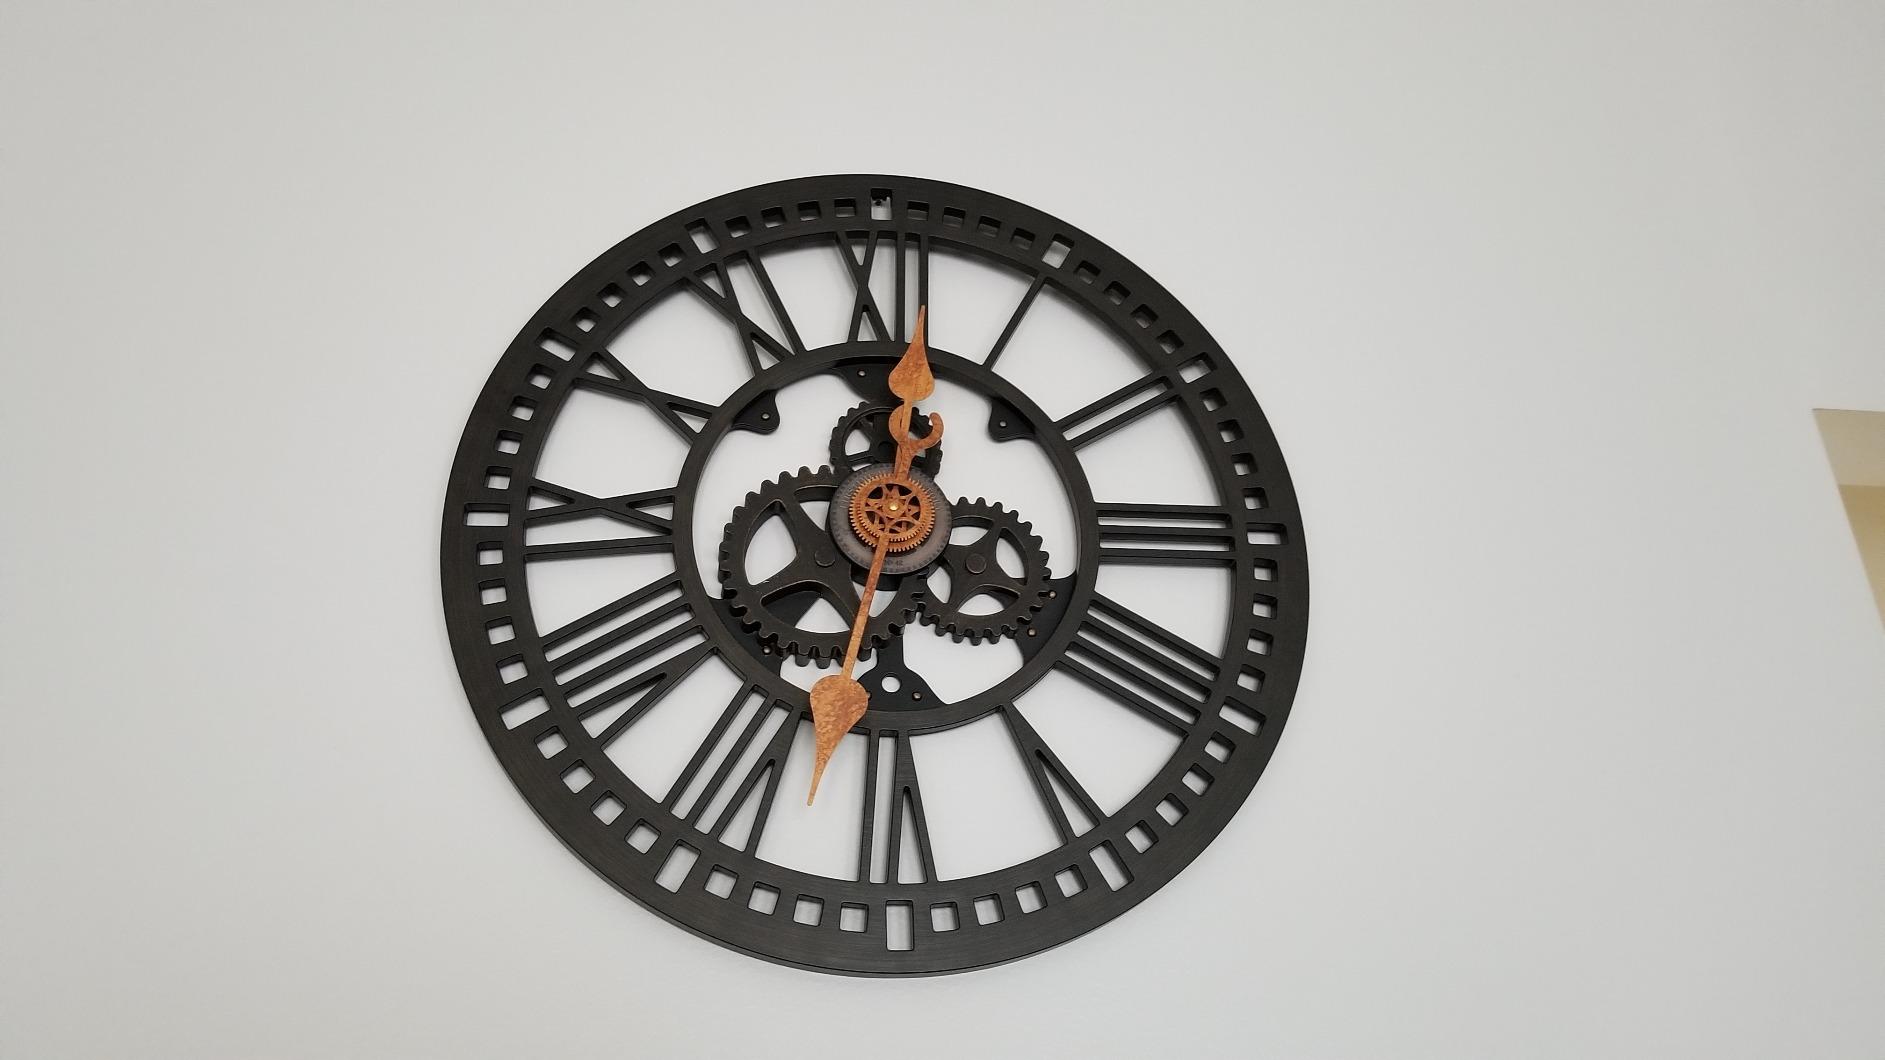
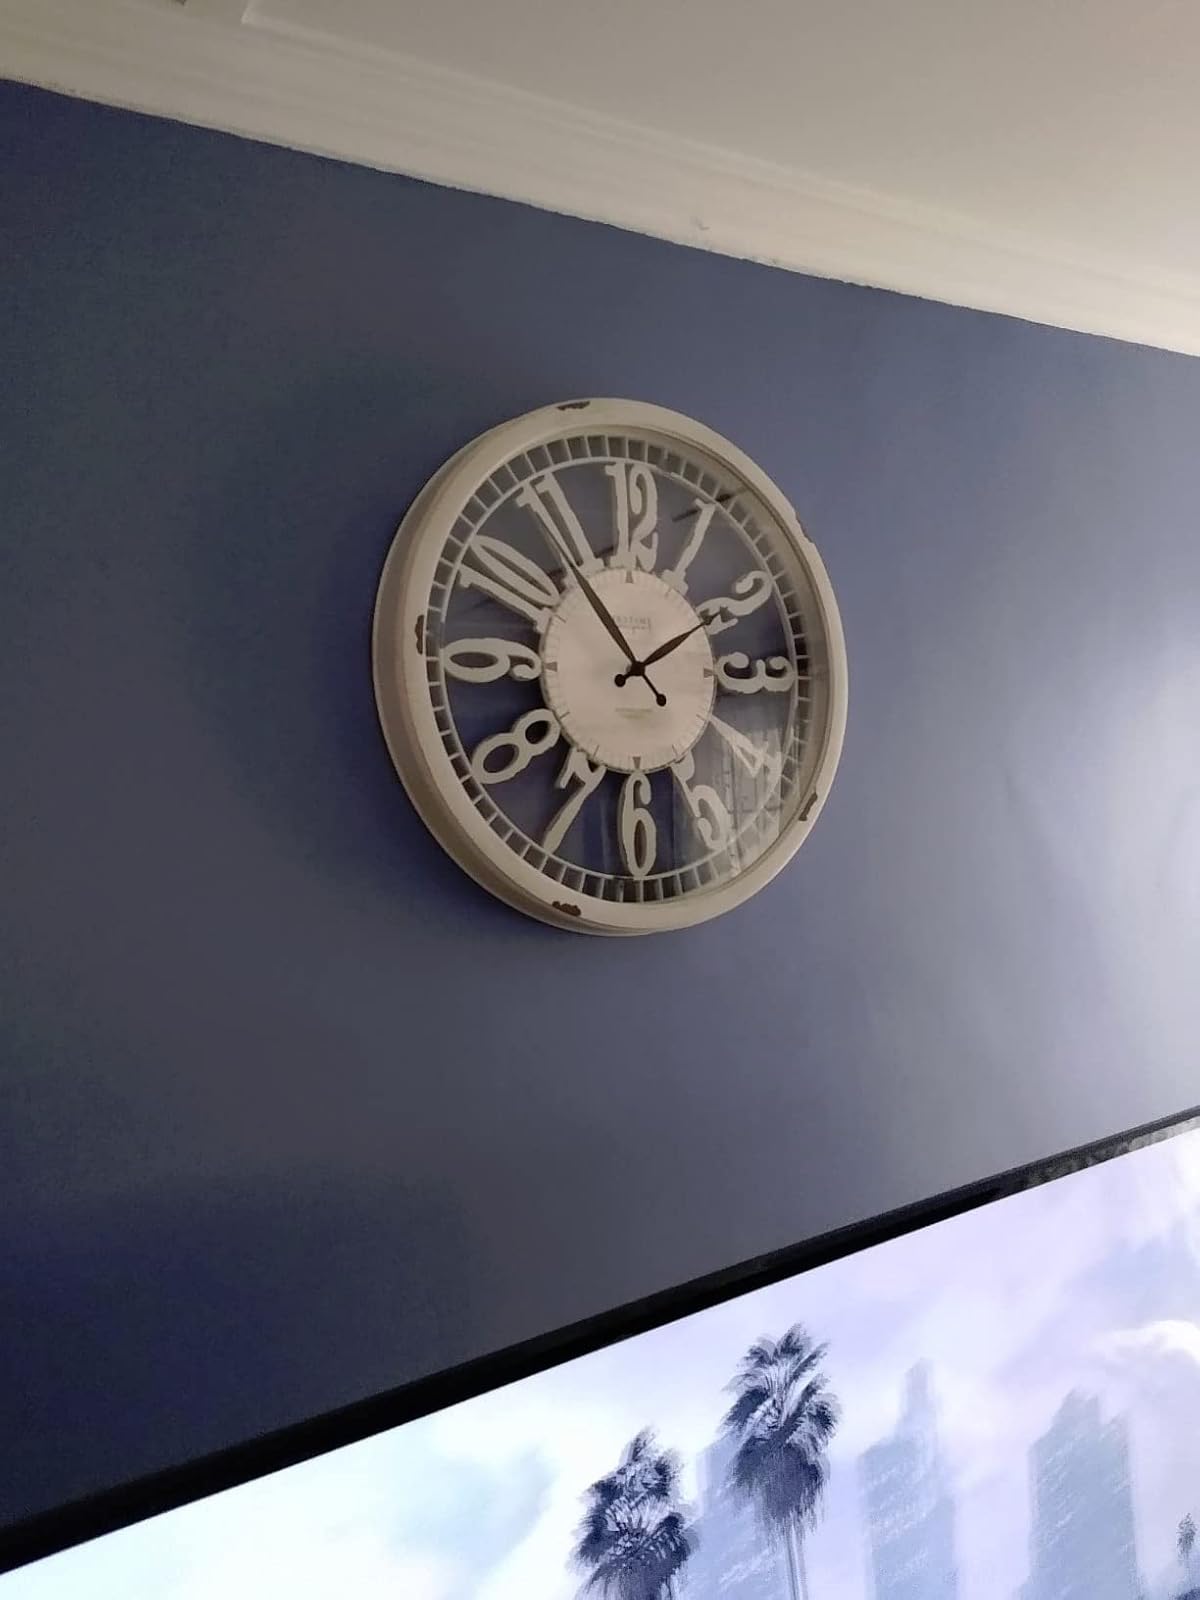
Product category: clock
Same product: no